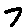
Label: 7